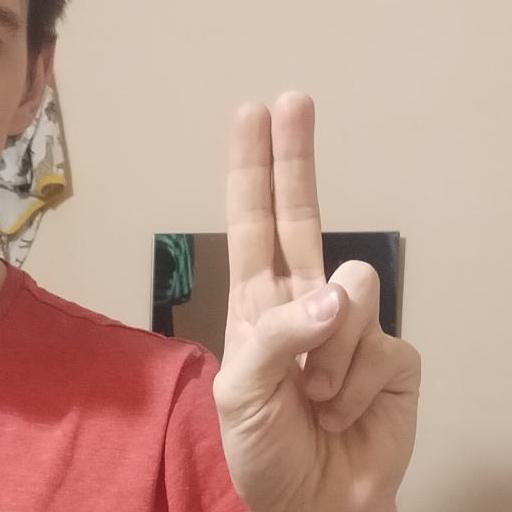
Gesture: two_up